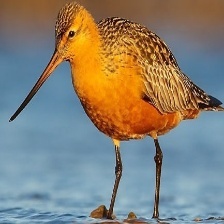
Species: BAR-TAILED GODWIT
Scientific name: LIMOSA LAPPONICA